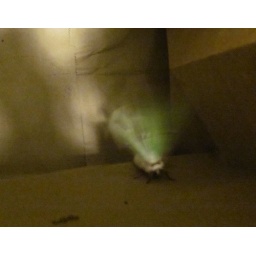
She constantly fluttered while laying-it's a bit creepy watching a bag sitting on a table by itself, &lt;i&gt;rustling&lt;/i&gt;.